Question: Please indicate a possible affordance area of hold_frisbee that can be used for holding
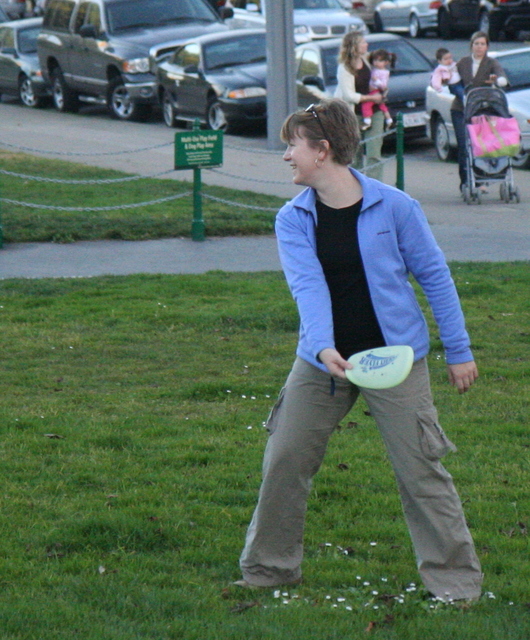
Answer: [338.258, 342.633, 414.621, 394.269]